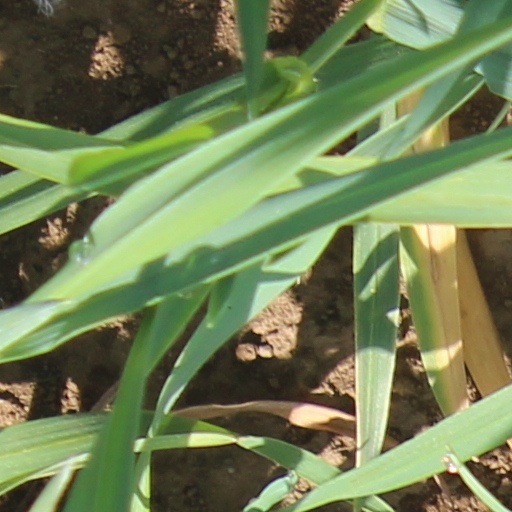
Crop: wheat